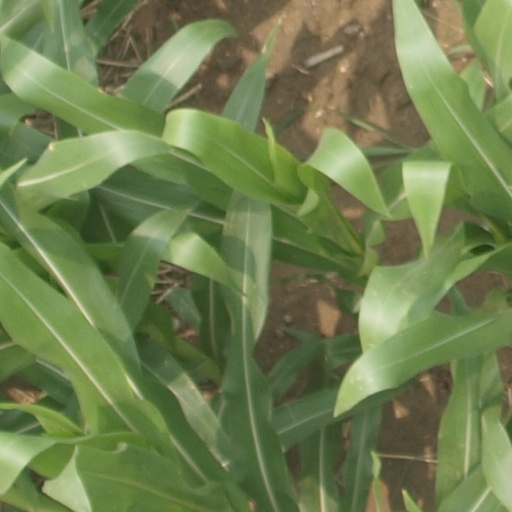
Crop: maize; corn